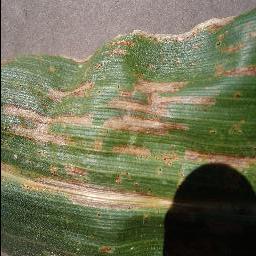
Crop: corn
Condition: (maize)_cercospora_spot_gray_spot